Bill Rigney

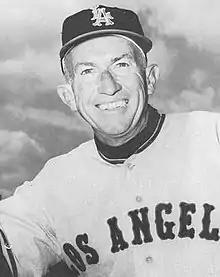
Rigney in 1964

Rigney was not unemployed for long. He became the first skipper in the history of the expansion Los Angeles Angels of the American League in . Gene Autry and Robert O. Reynolds, the Angels' owners, originally wanted to hire future Baseball Hall of Fame manager Casey Stengel, a resident of nearby Glendale who had been fired by the New York Yankees after the 1960 World Series. But Stengel declined all managerial offers and spent 1961 in temporary retirement. Then Durocher, out of uniform since leaving the Giants in 1955 and working as a broadcaster, campaigned for the Angel job. Like Stengel, he had become a permanent resident of Southern California—he lived in Palm Springs—and was a future Hall of Fame pilot. But Autry and Reynolds bypassed him and chose Rigney instead, believing that he would have the patience to develop an expansion team's younger players.